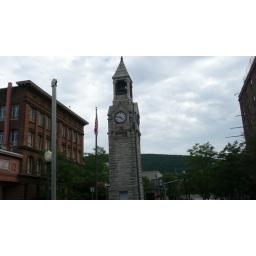
A clock tower in Corning, NY.